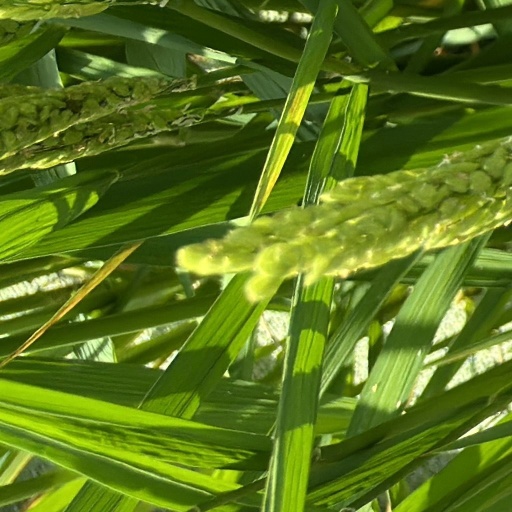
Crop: rice